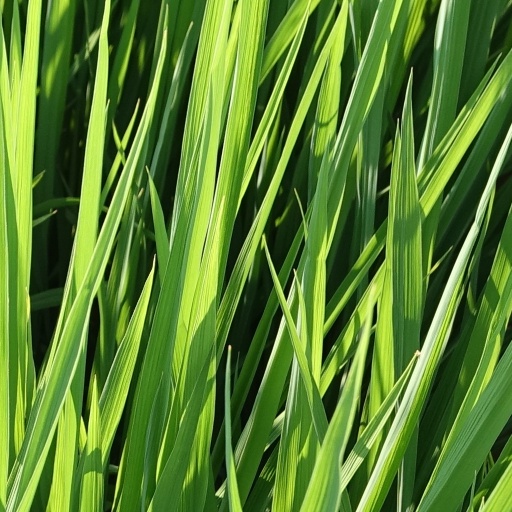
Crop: rice